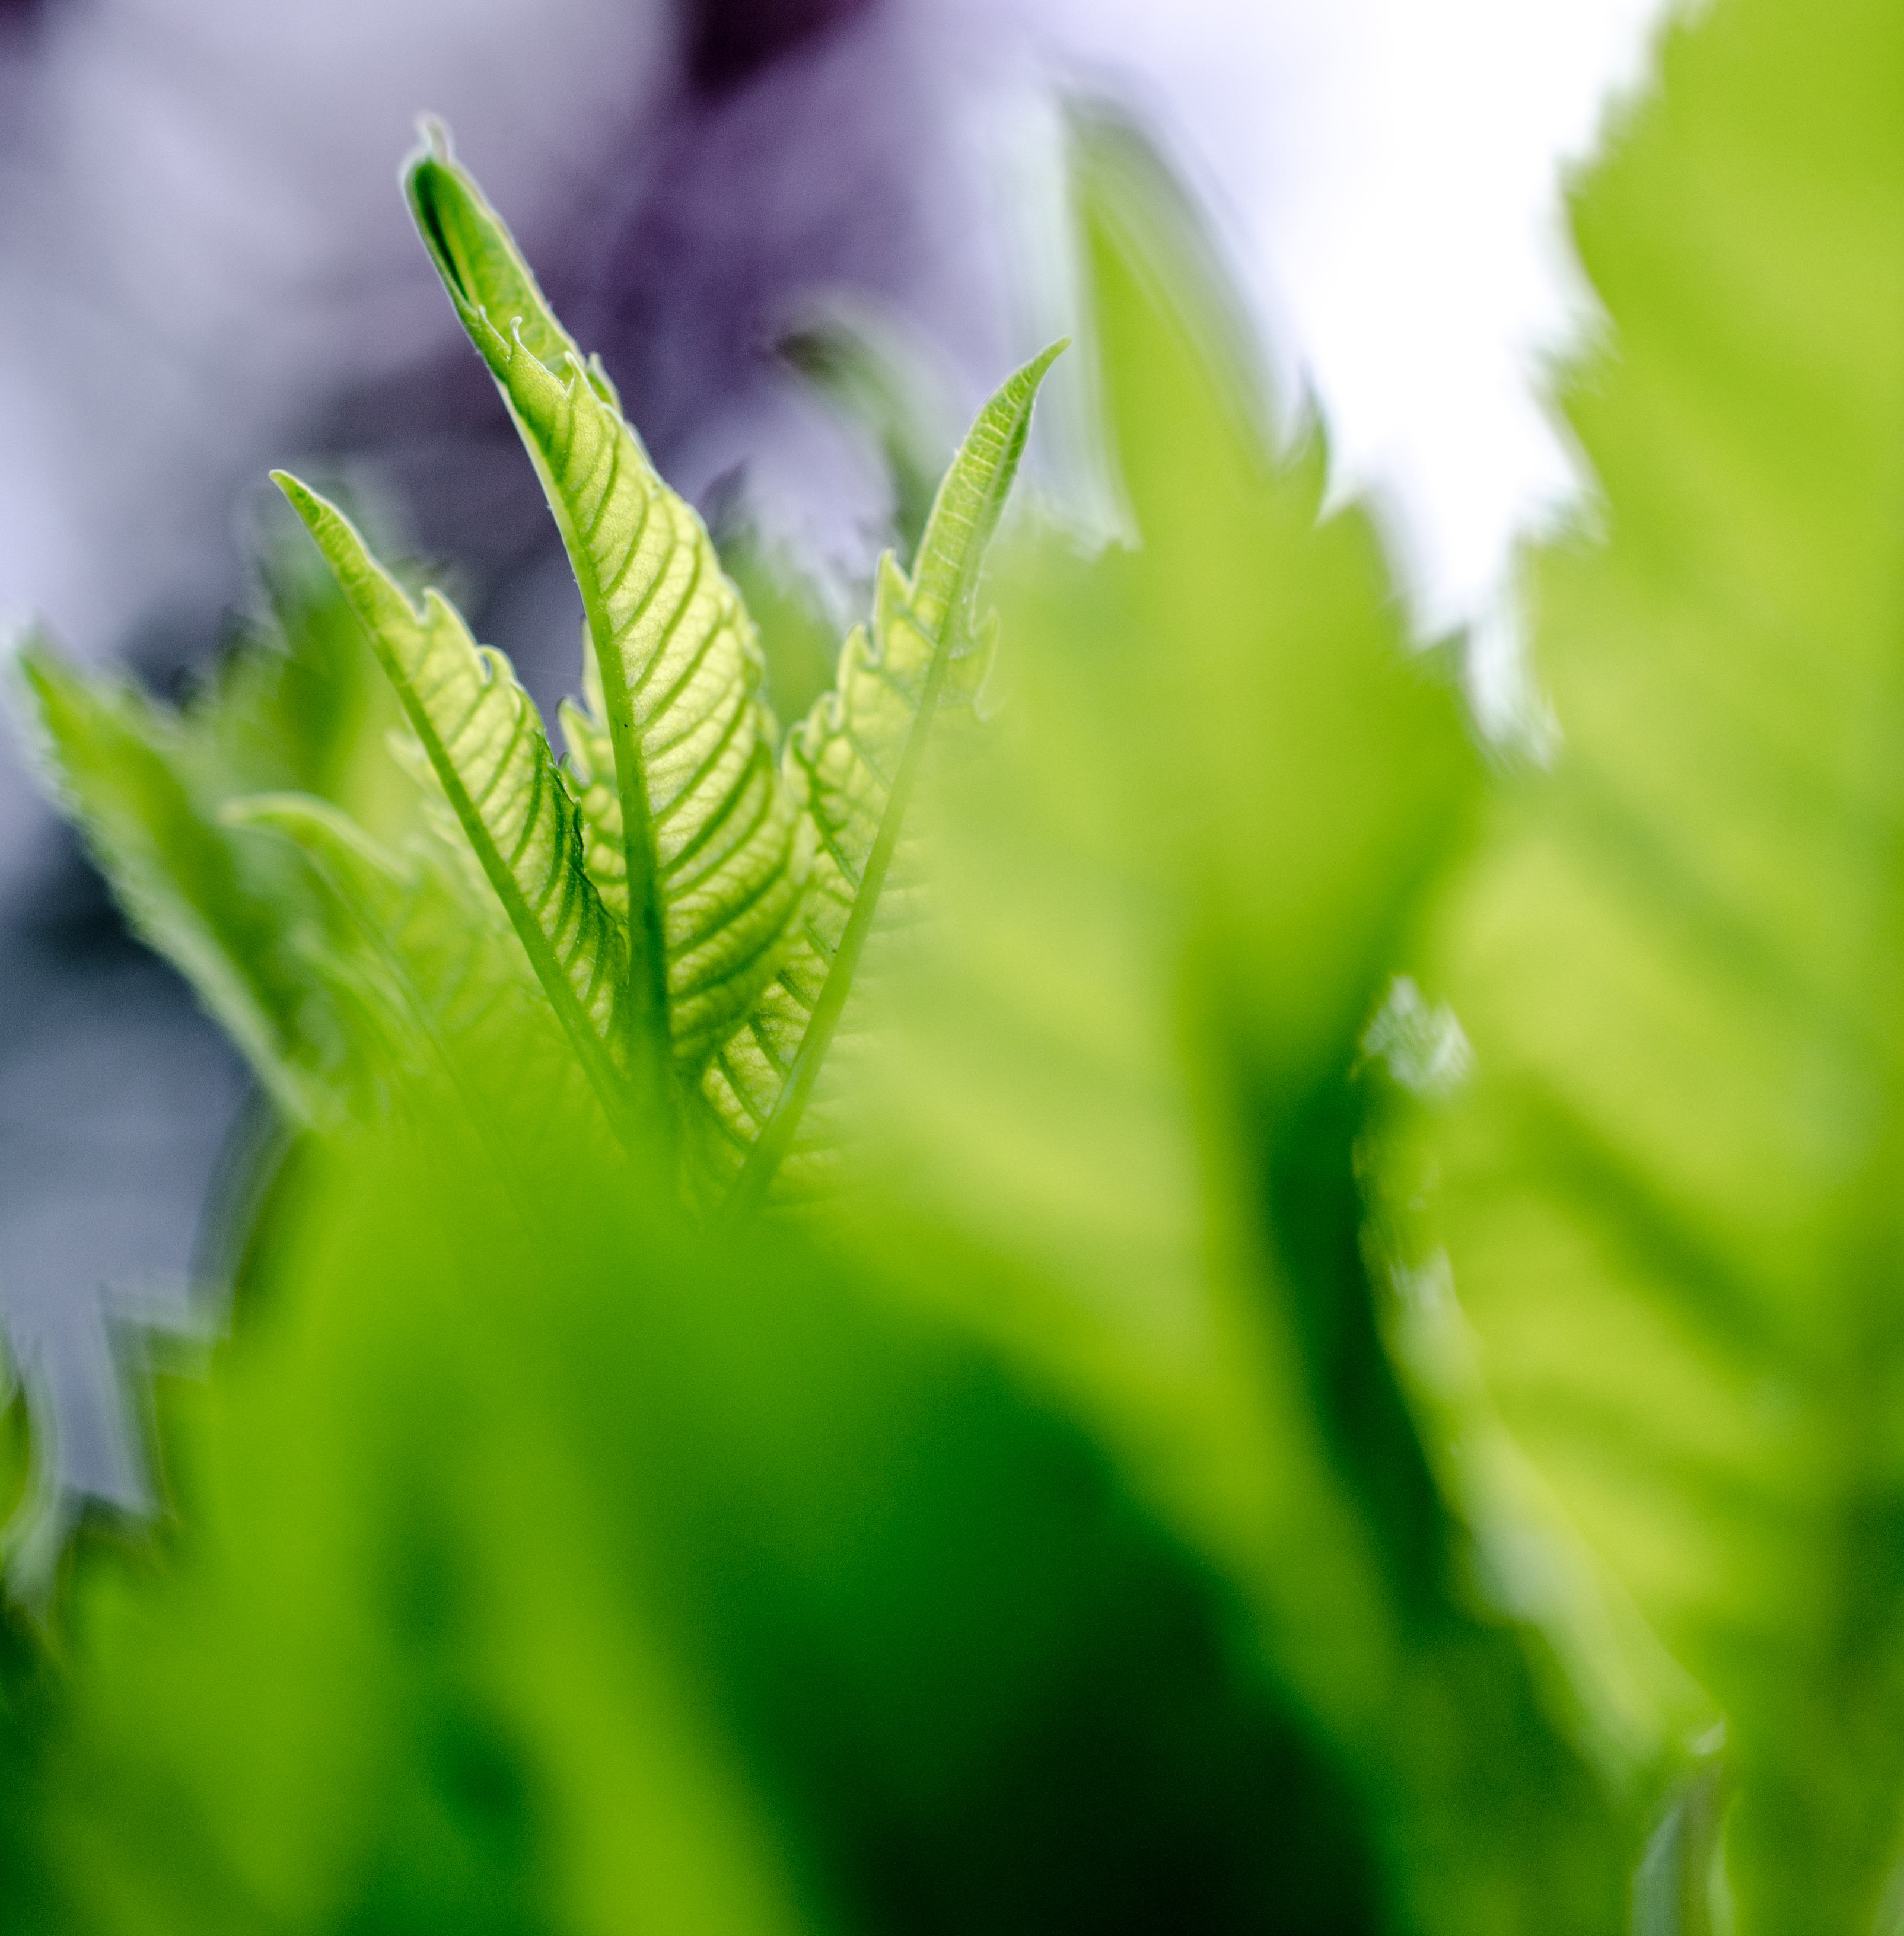
tree, water, nature, grass, branch, bokeh, plant, white, lawn, photography, meadow, sunlight, leaf, flower, photo, green, color, botany, nikon, black, flora, close up, art, raw, 4, 40mm, nikond7000, colorphotography, macro photography, f40, flowering plant, grass family, plant stem, computer wallpaper, land plant